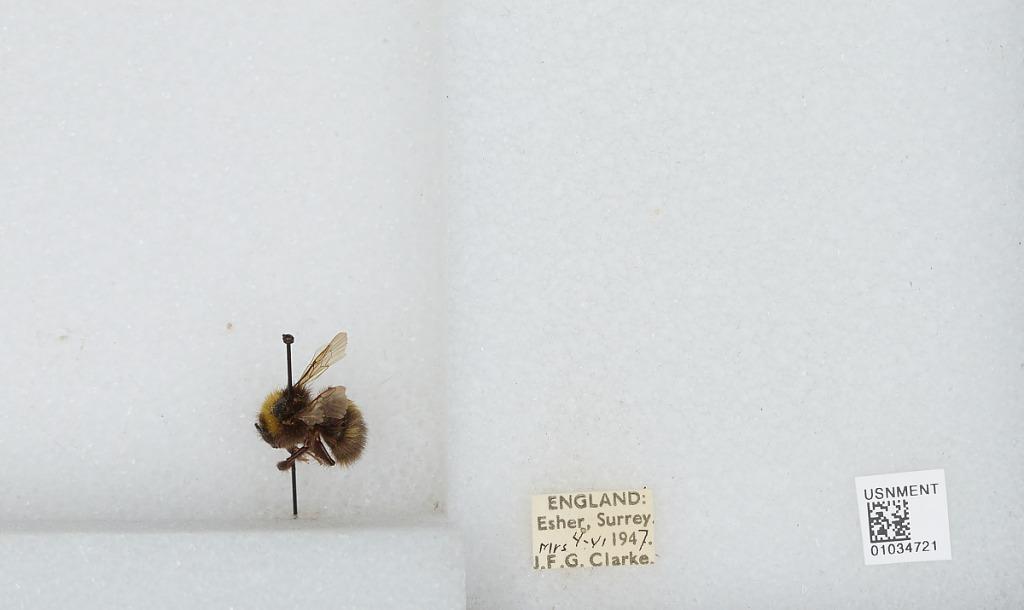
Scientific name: Bombus (Pyrobombus) pratorum (Linnaeus)
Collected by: J. Clarke
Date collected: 1947-6-4
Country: United Kingdom
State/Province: England
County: Surrey
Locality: Esher
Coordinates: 51.3691, -0.365